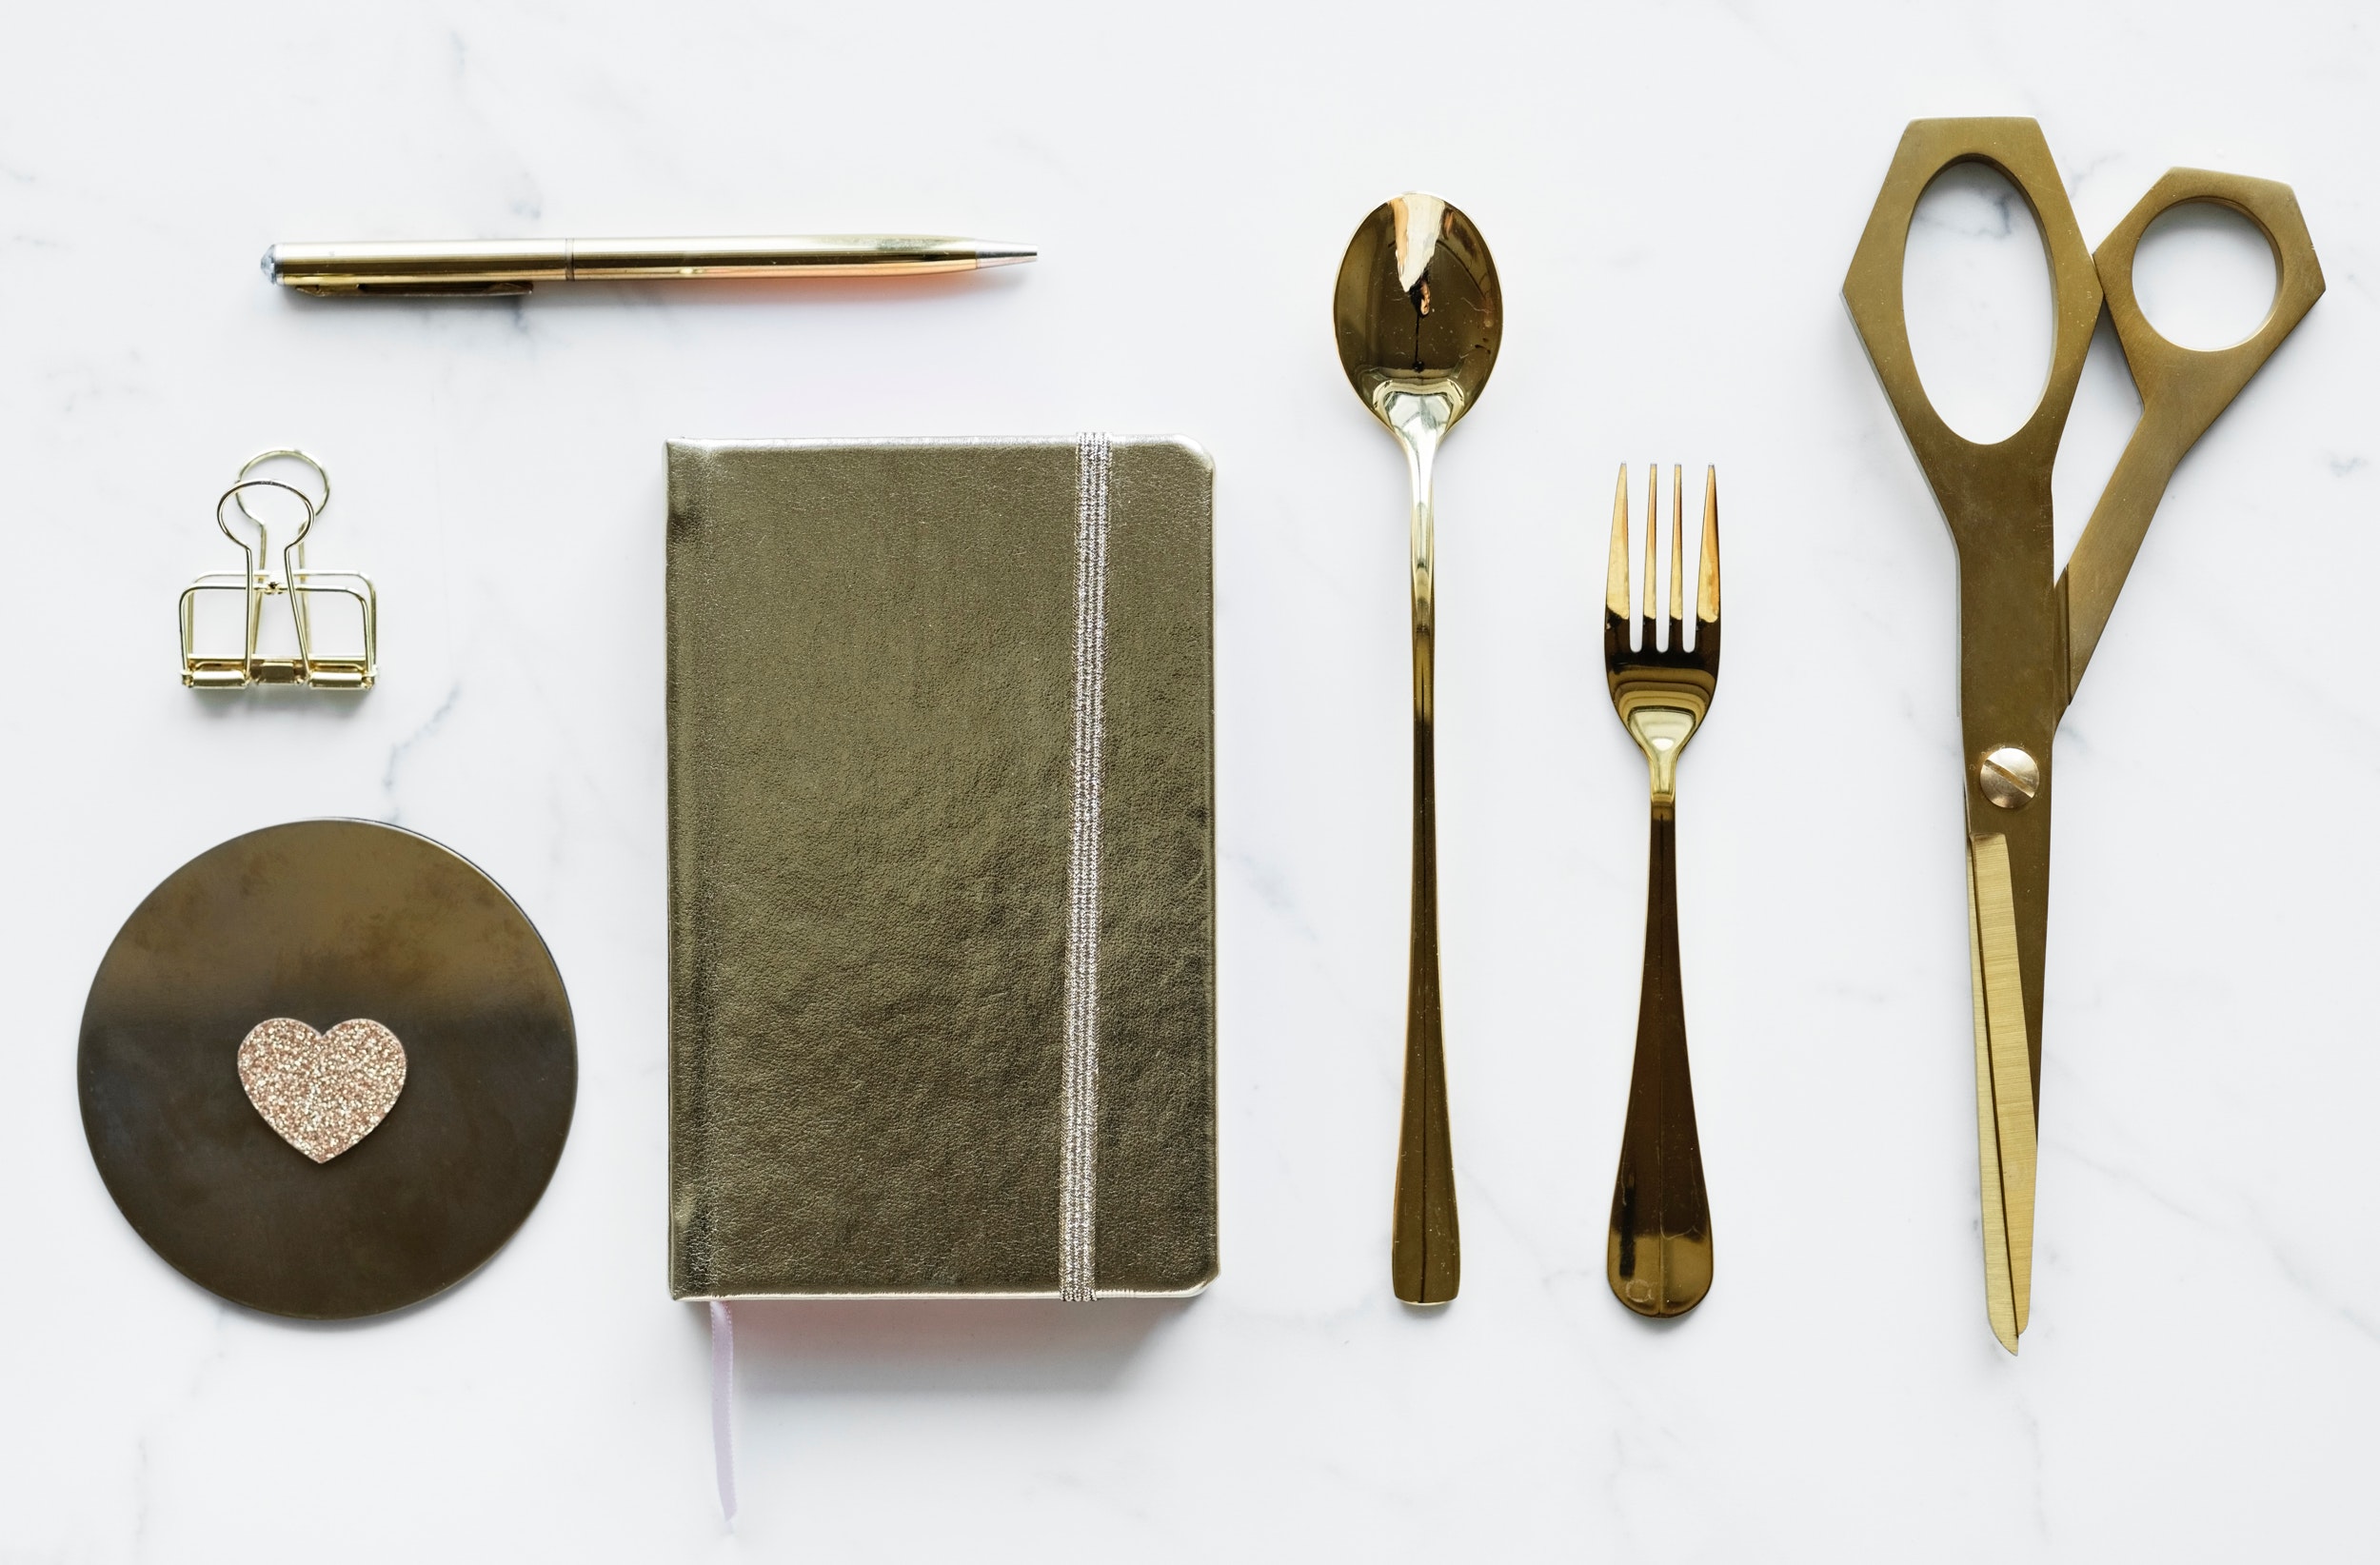
fork, cutlery, tableware, spoon, metal, Household silver, table, linens, linen, napkin, kitchen utensil